Rein Loik

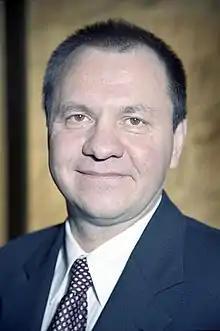
Rein Loik in 1999

Rein Loik (born 30 July 1950 in Kehra) is an Estonian politician, mountain climber and sports figure.